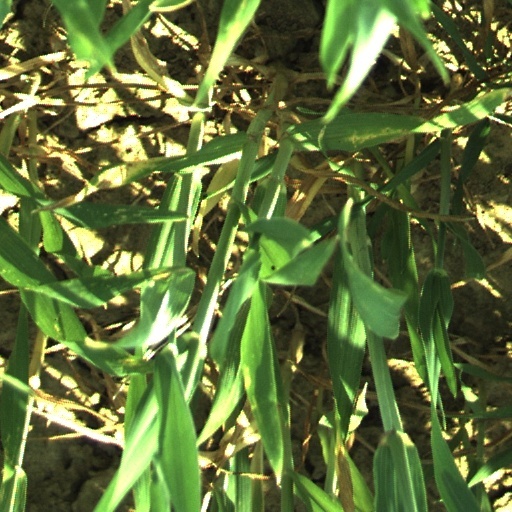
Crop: wheat